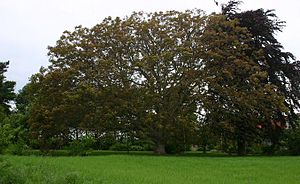
Valnød (træ)
Træet er stort og markant.
Træet er stort og markant.
Valnød er et stort, løvfældende træ med en bred, uregelmæssig krone og svære, bugtede grene. De unge grene har kamret marv. Valnød er et lyskrævende træ, der kaster en kraftig skygge.